Guy Alfred Wyon

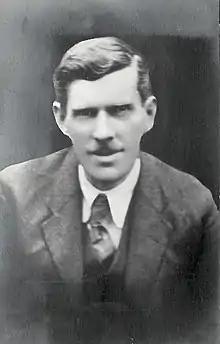
Guy Alfred Wyon

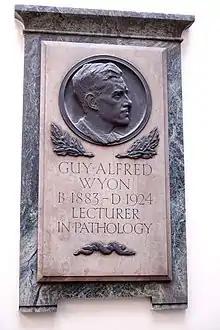
Wyon's 1924 memorial plaque by A.G. Wyon, at the old School of Medicine, Thoresby Place, Leeds

Guy Alfred Wyon (Hampstead 15 October 1883 – Leeds 2 March 1924) MD, BSc, of 5 Spring Road, Headingley, West Yorkshire, England, was related to those members of the Wyon family of die-engravers and medallists who were associated with the Royal Mint. He was the younger son of the engraver Allan Wyon FSA (4 July 1843 – 25 January 1907) and Harriet "Hetty" Gairdner (1847–1936), and the brother of Allan Gairdner Wyon FRBS RMS (1882 – 26 February 1962), a die-engraver and sculptor.